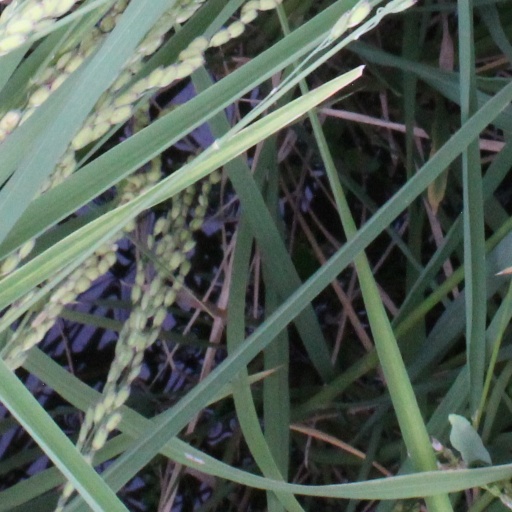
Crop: rice